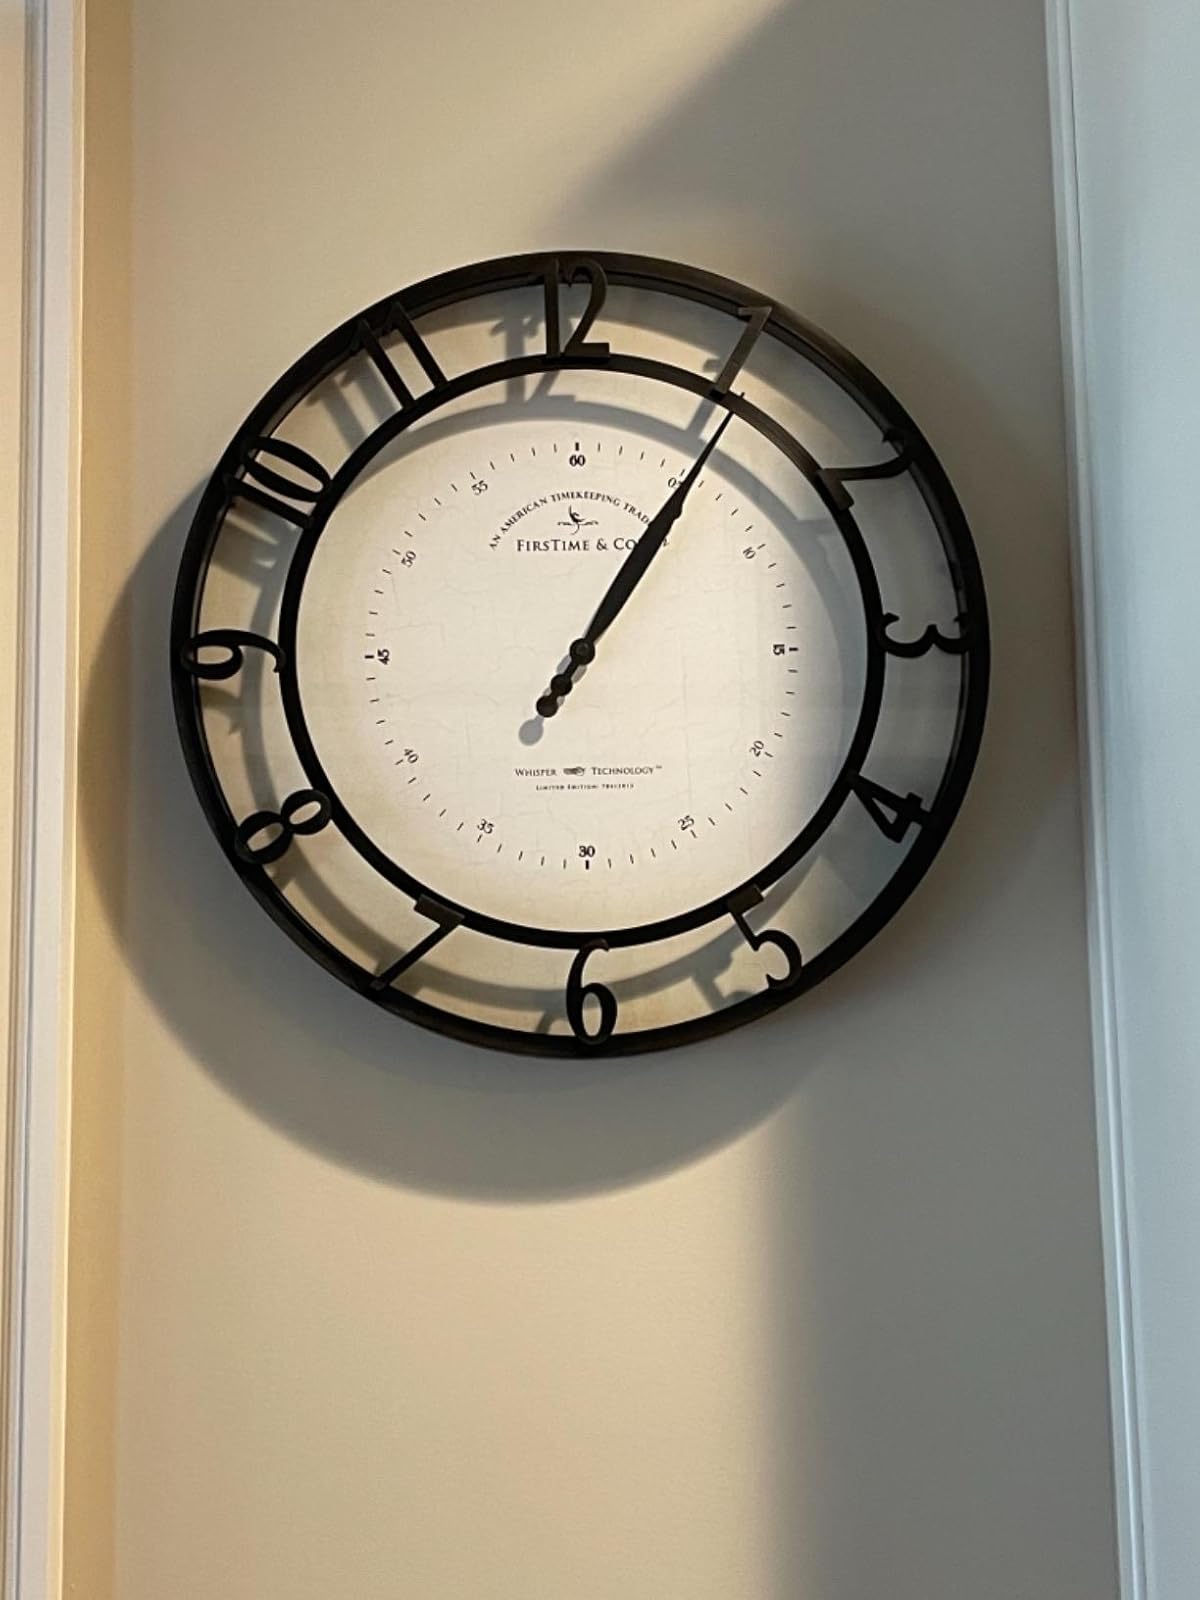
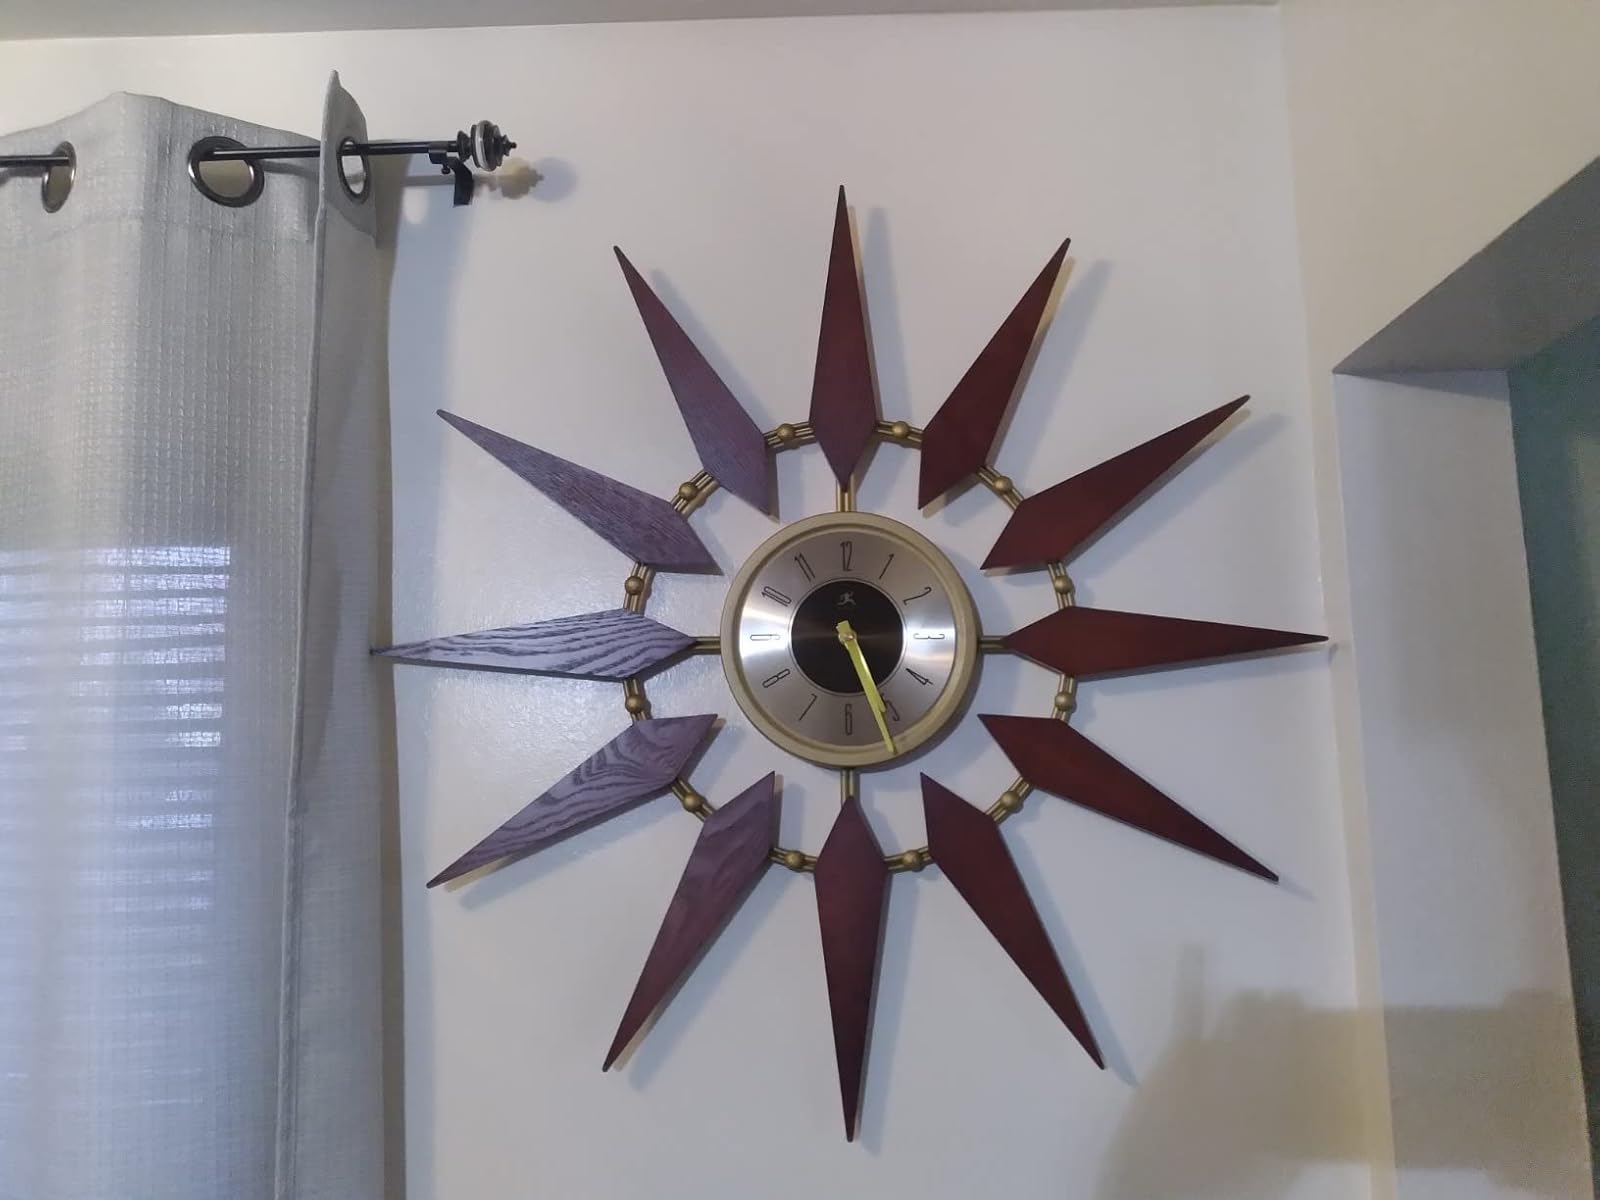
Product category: clock
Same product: no